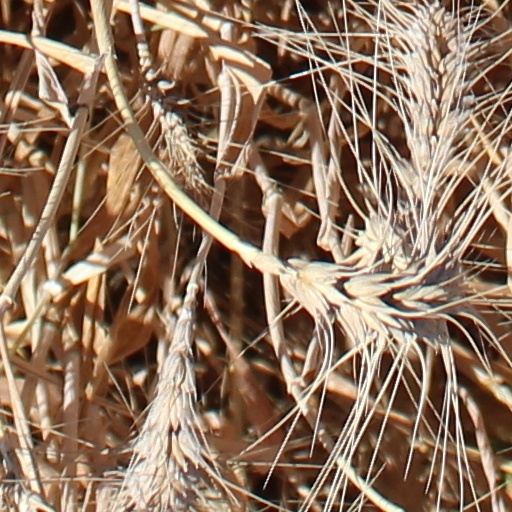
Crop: wheat